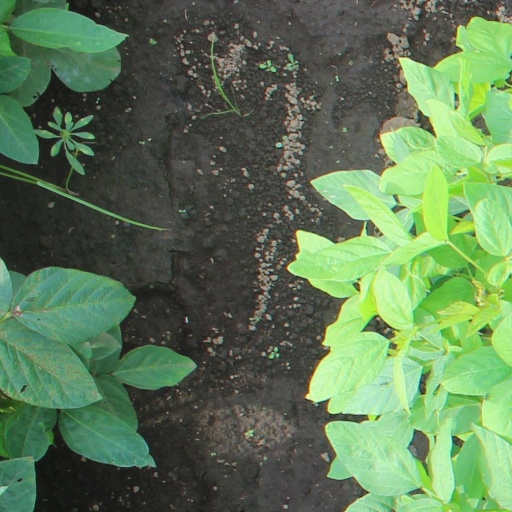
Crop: soybean